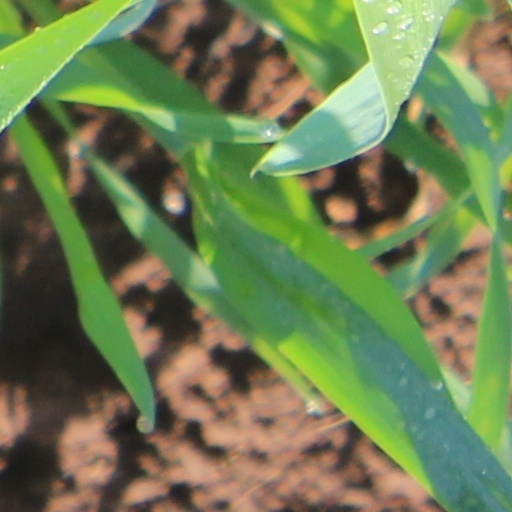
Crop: wheat